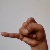
The image shows a hand gesture representing the letter 'J' in Indian Sign Language.